Life at the Bottom

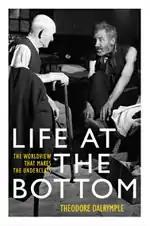
Cover for "Life at the Bottom"

Life at the Bottom: The Worldview That Makes the Underclass is a collection of essays written by British writer, physician and psychiatrist Theodore Dalrymple. They are about personal responsibility, the mentality of society as a whole and the troubles of the underclass. The Manhattan Institute, a conservative think tank based in New York City, started publishing the contents of these essays in "City Journal" magazine in 1994. Dalrymple had problems finding a British publisher to help him turn his individual essays into a collection, so he eventually sought an American company for publication. They were published in book form by Ivan R. Dee in 2001.